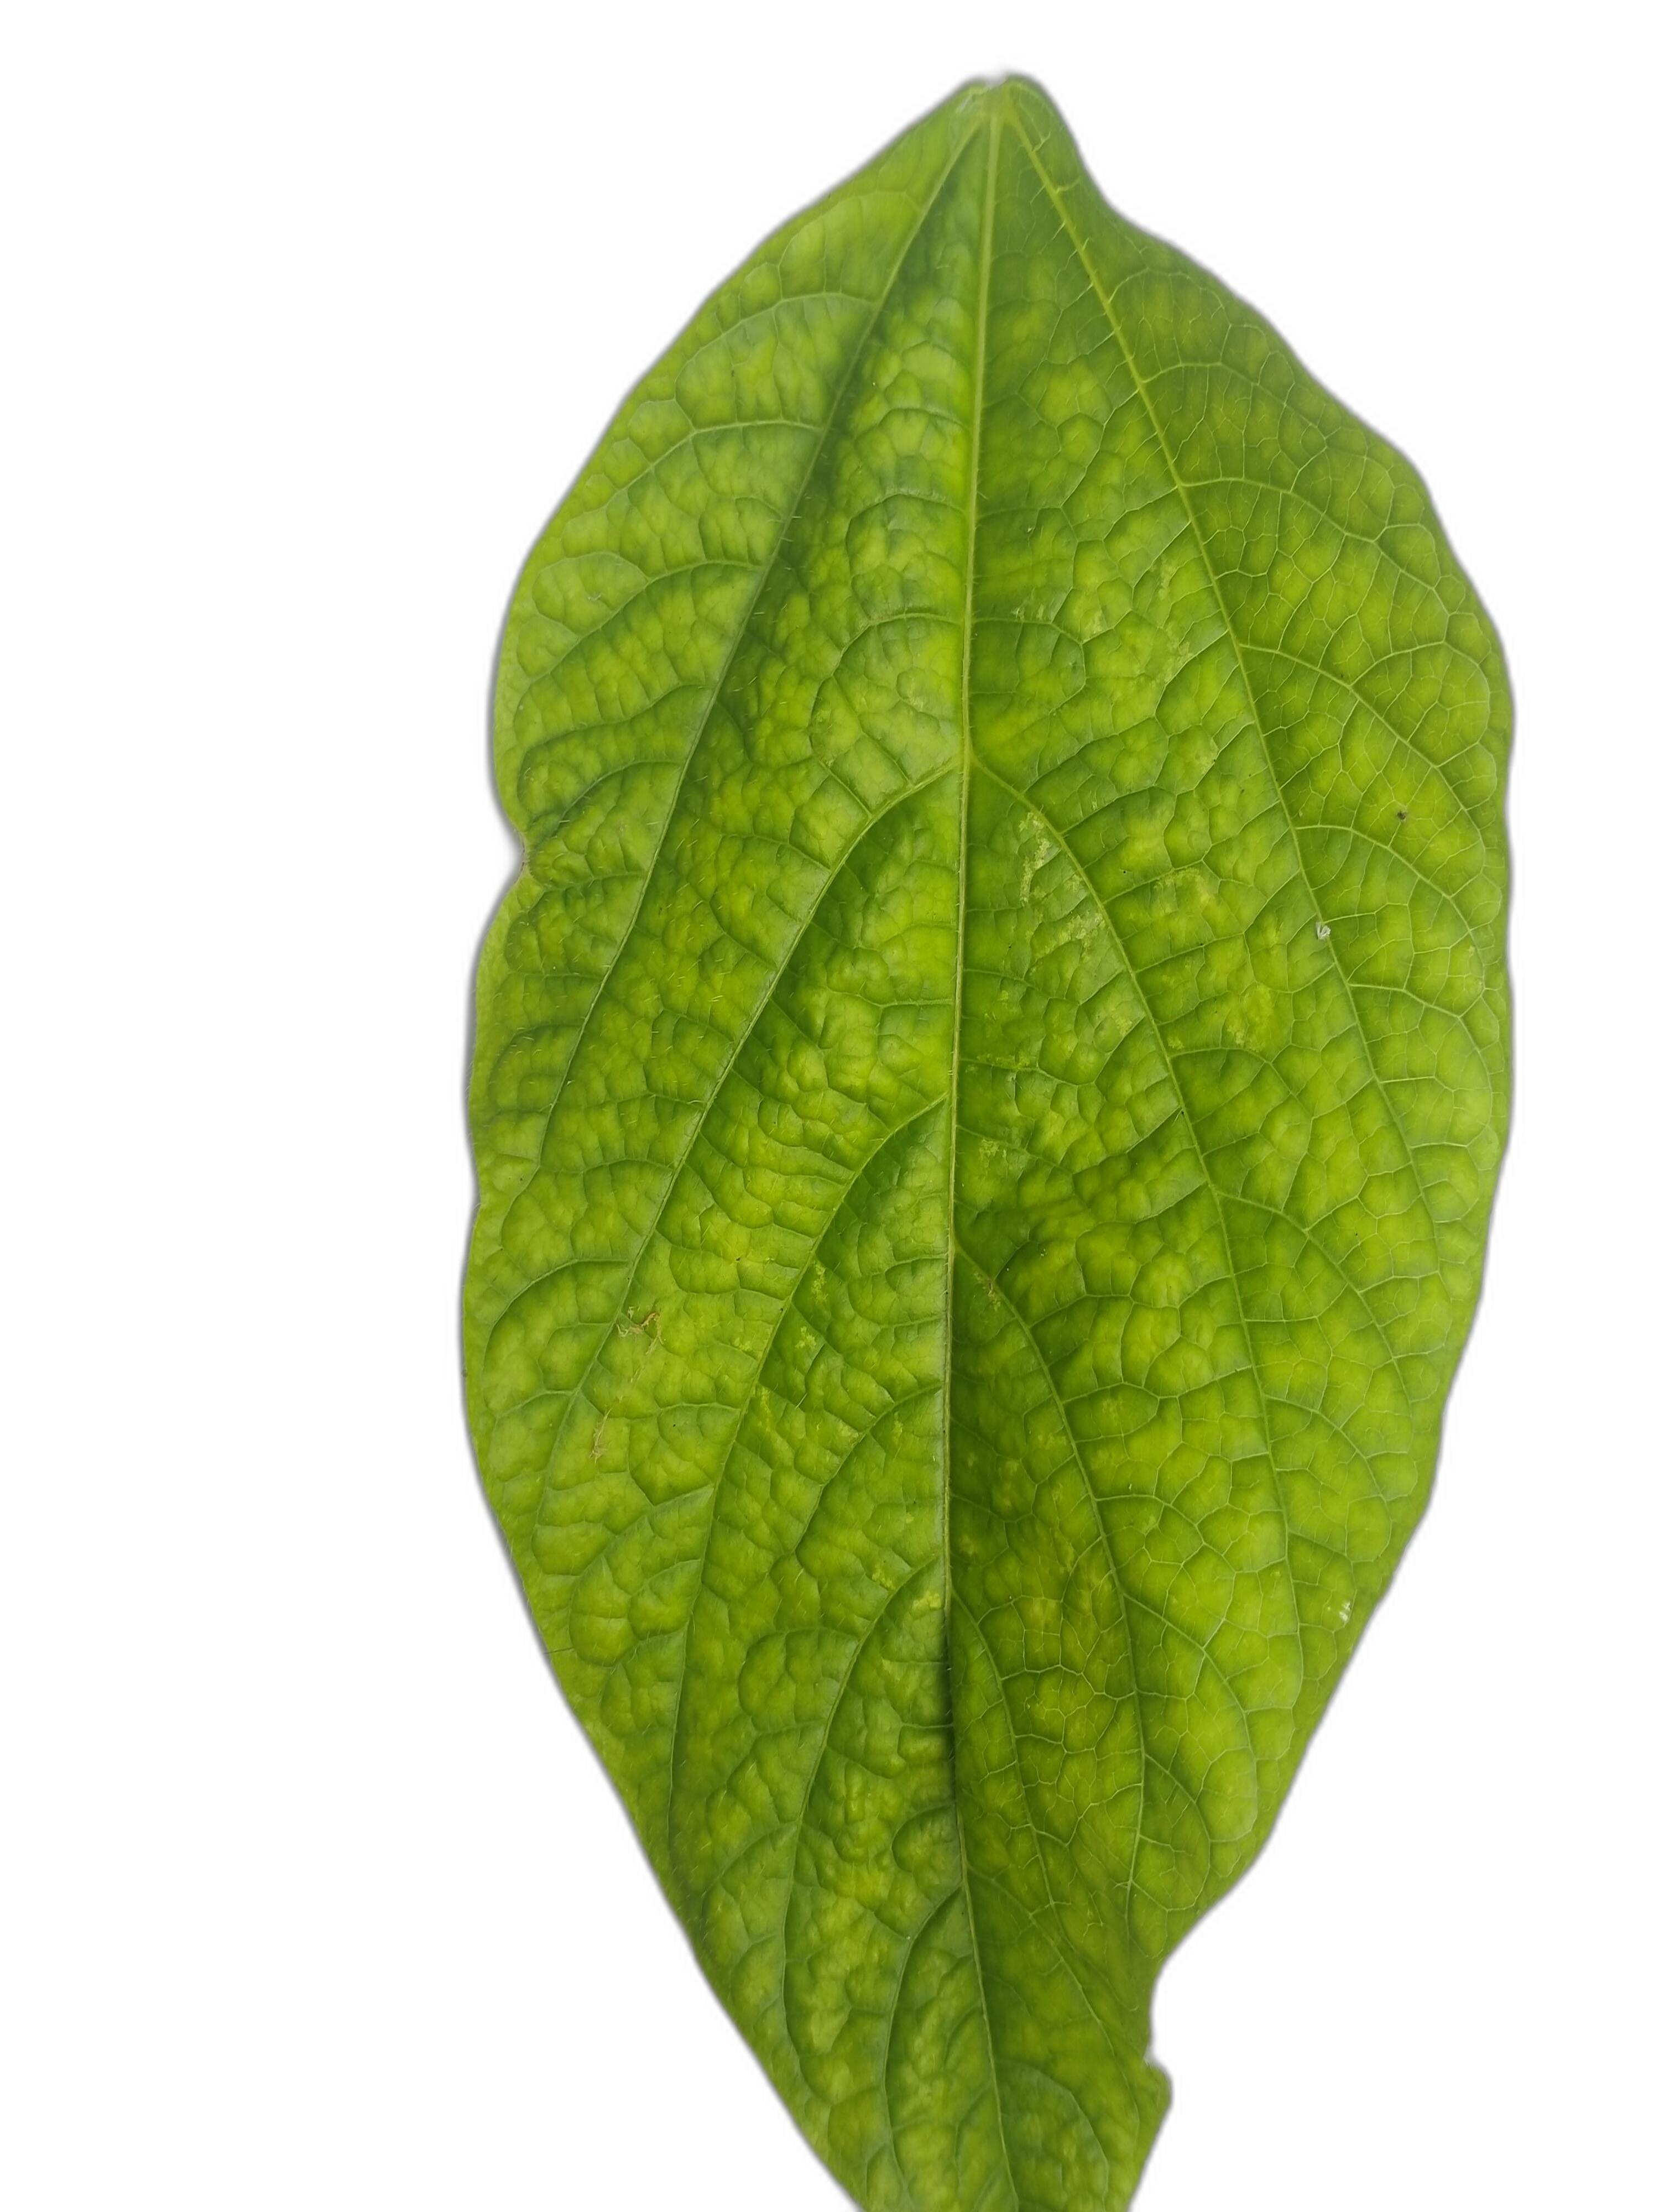
Label: Leaf Crinkle